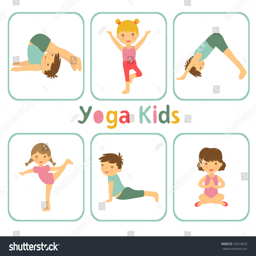
an illustration of little kids doing yoga